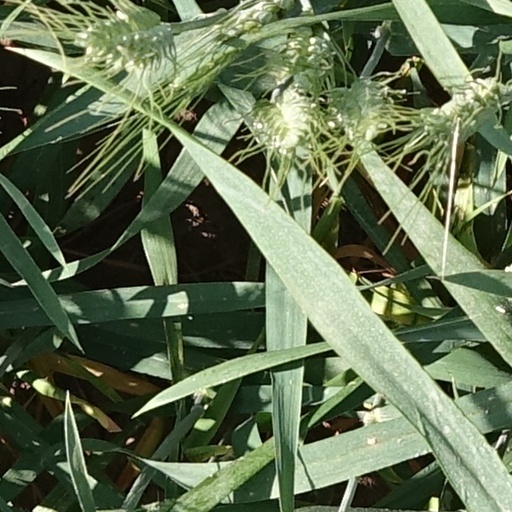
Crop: wheat